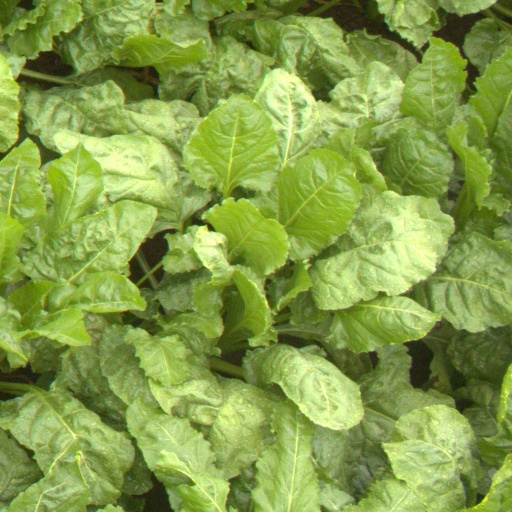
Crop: sugar beet